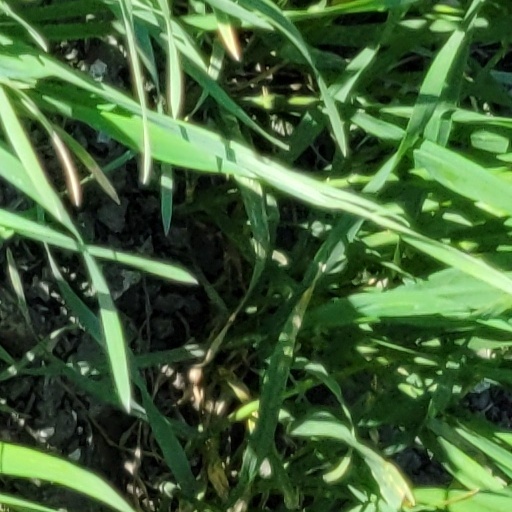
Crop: wheat